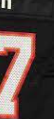
Number: 7